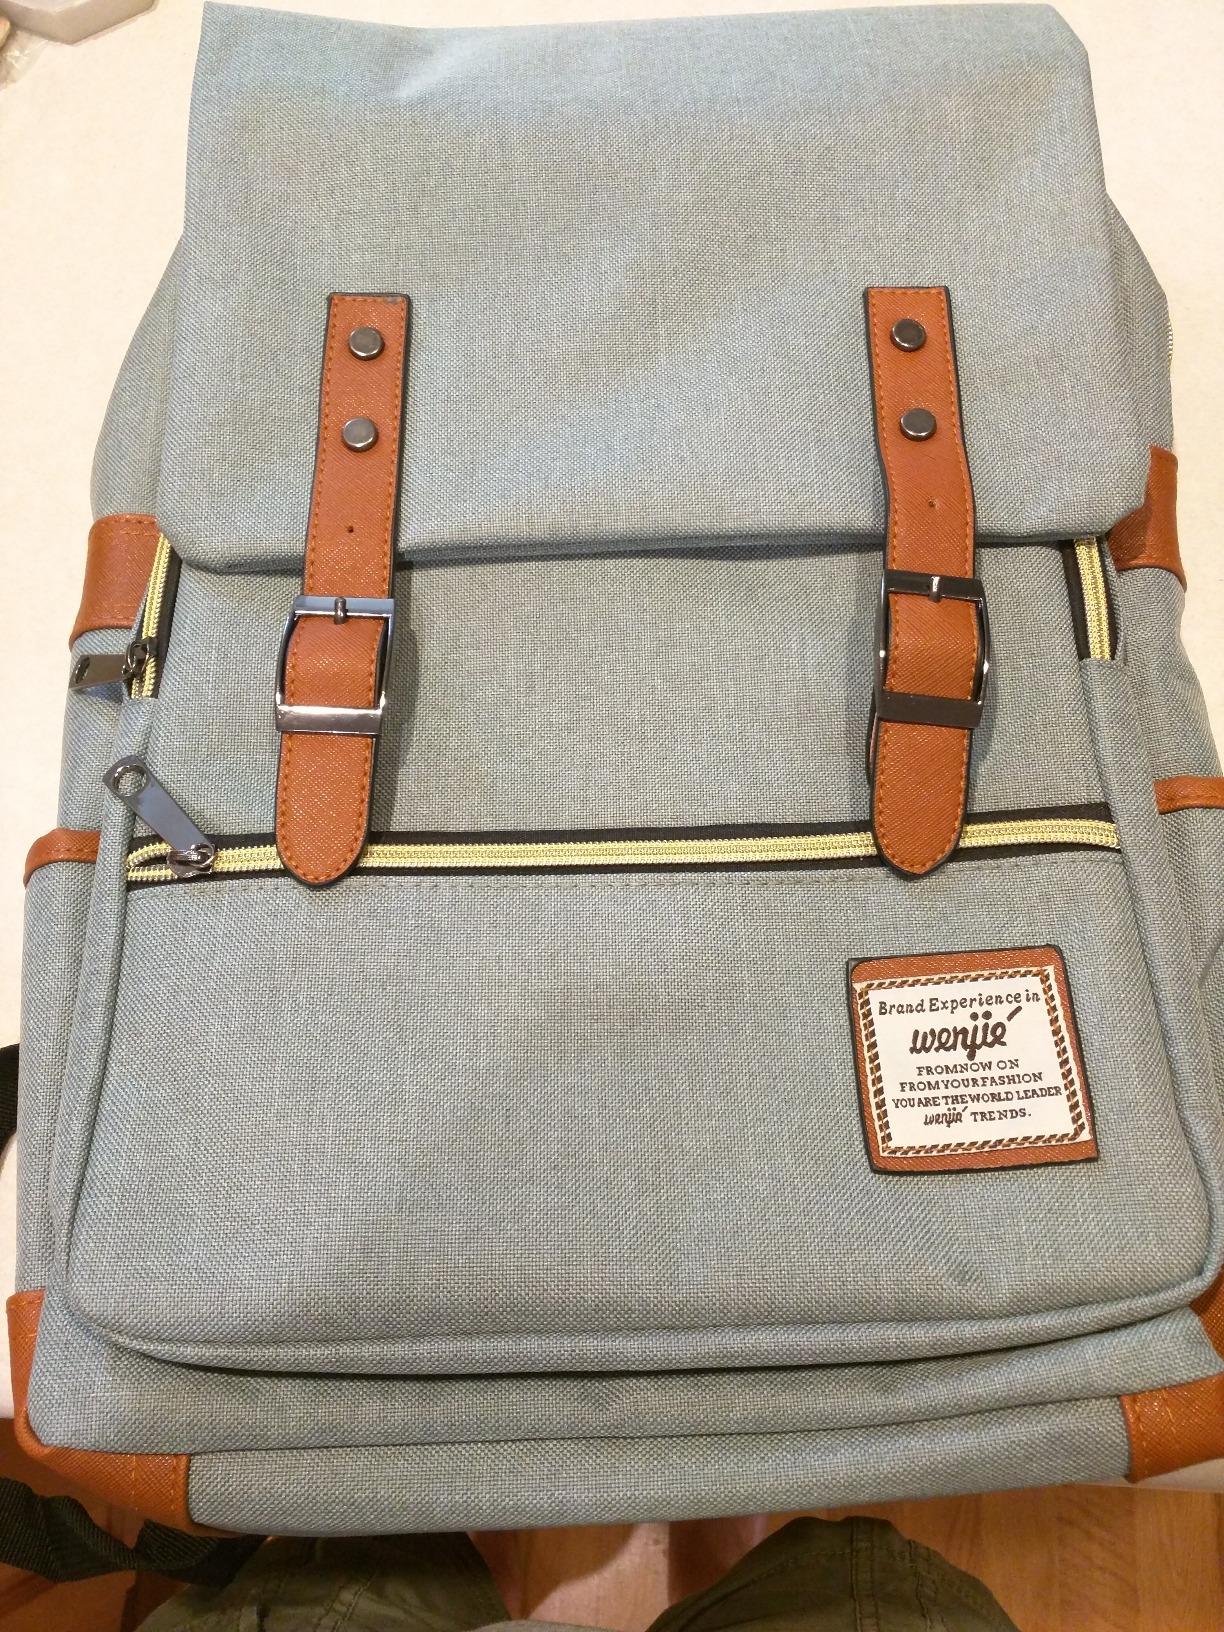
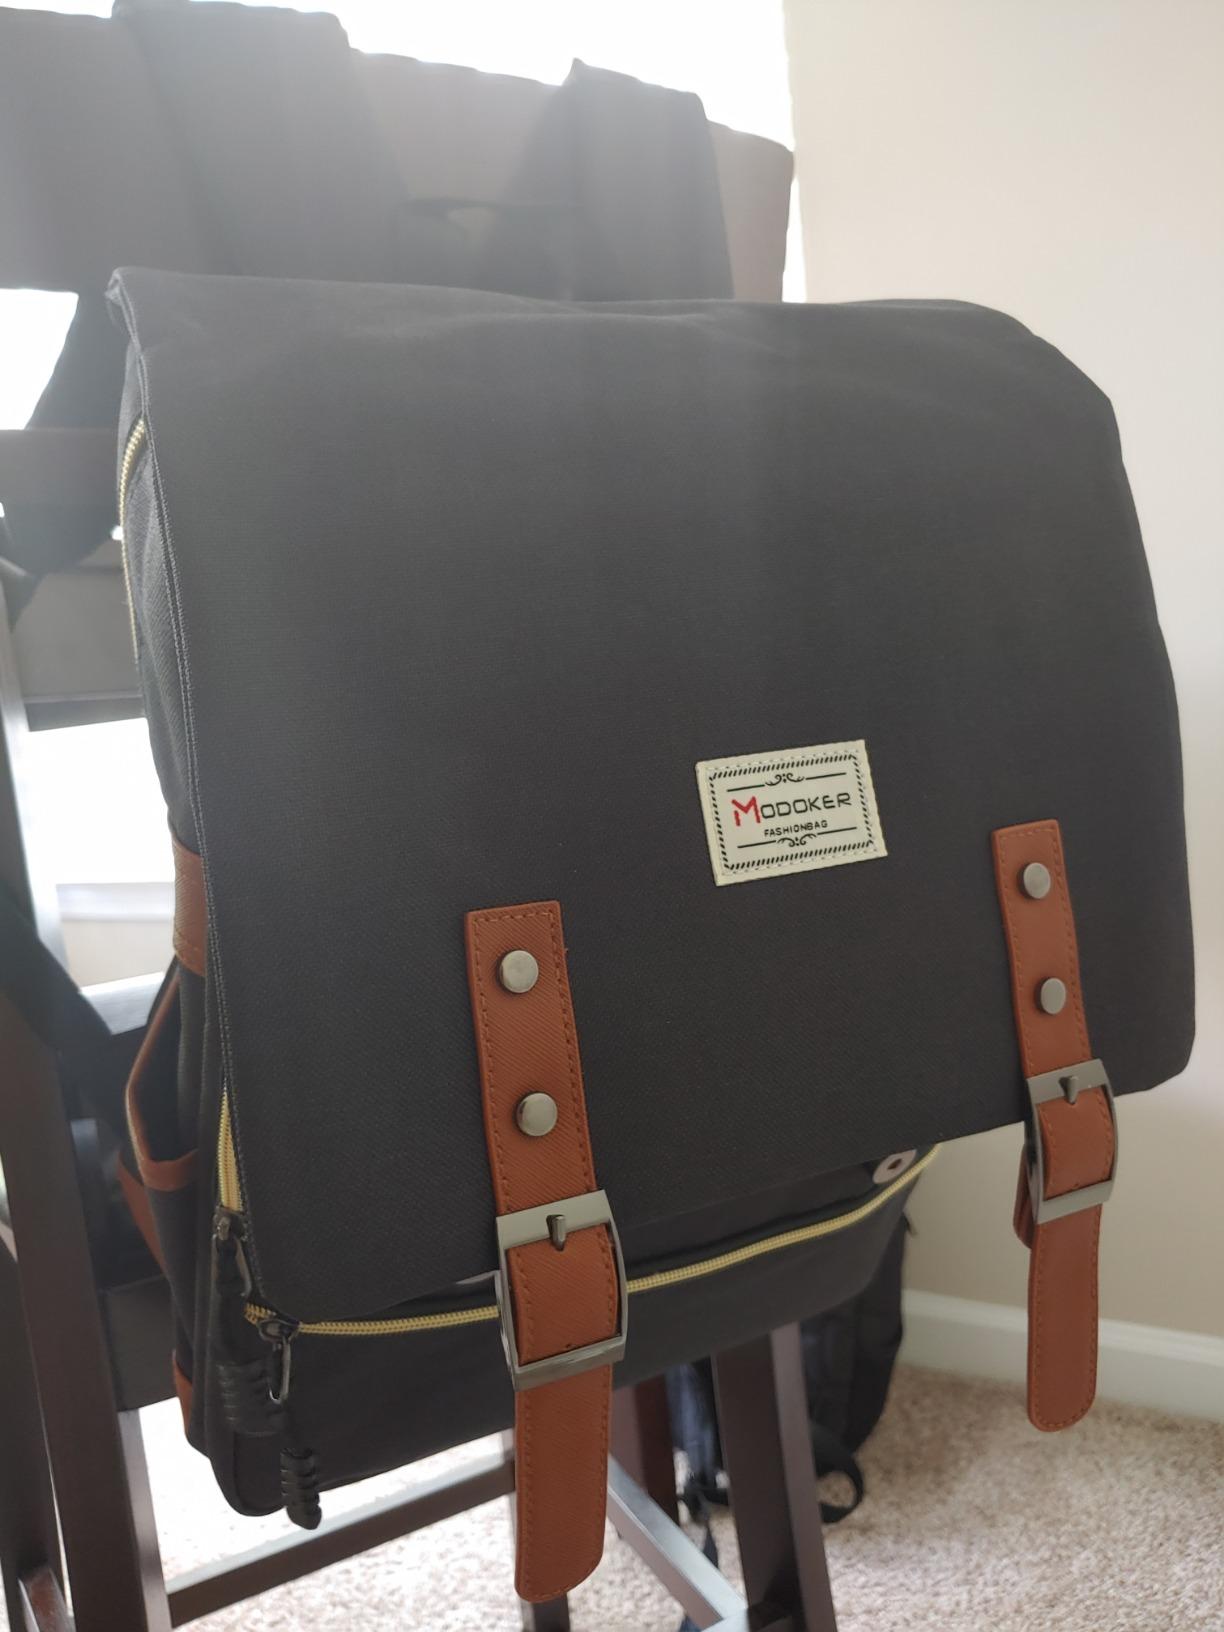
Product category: bag
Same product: no